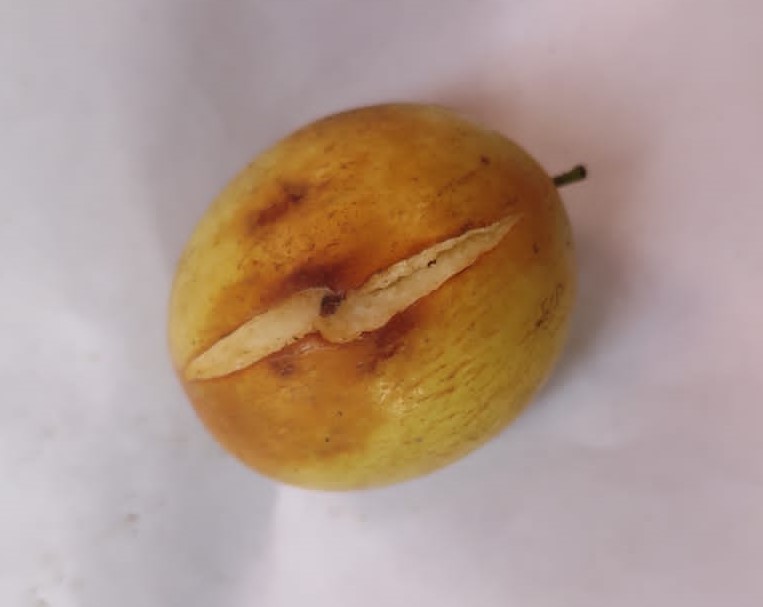
Fruit: jujube
Condition: rotten